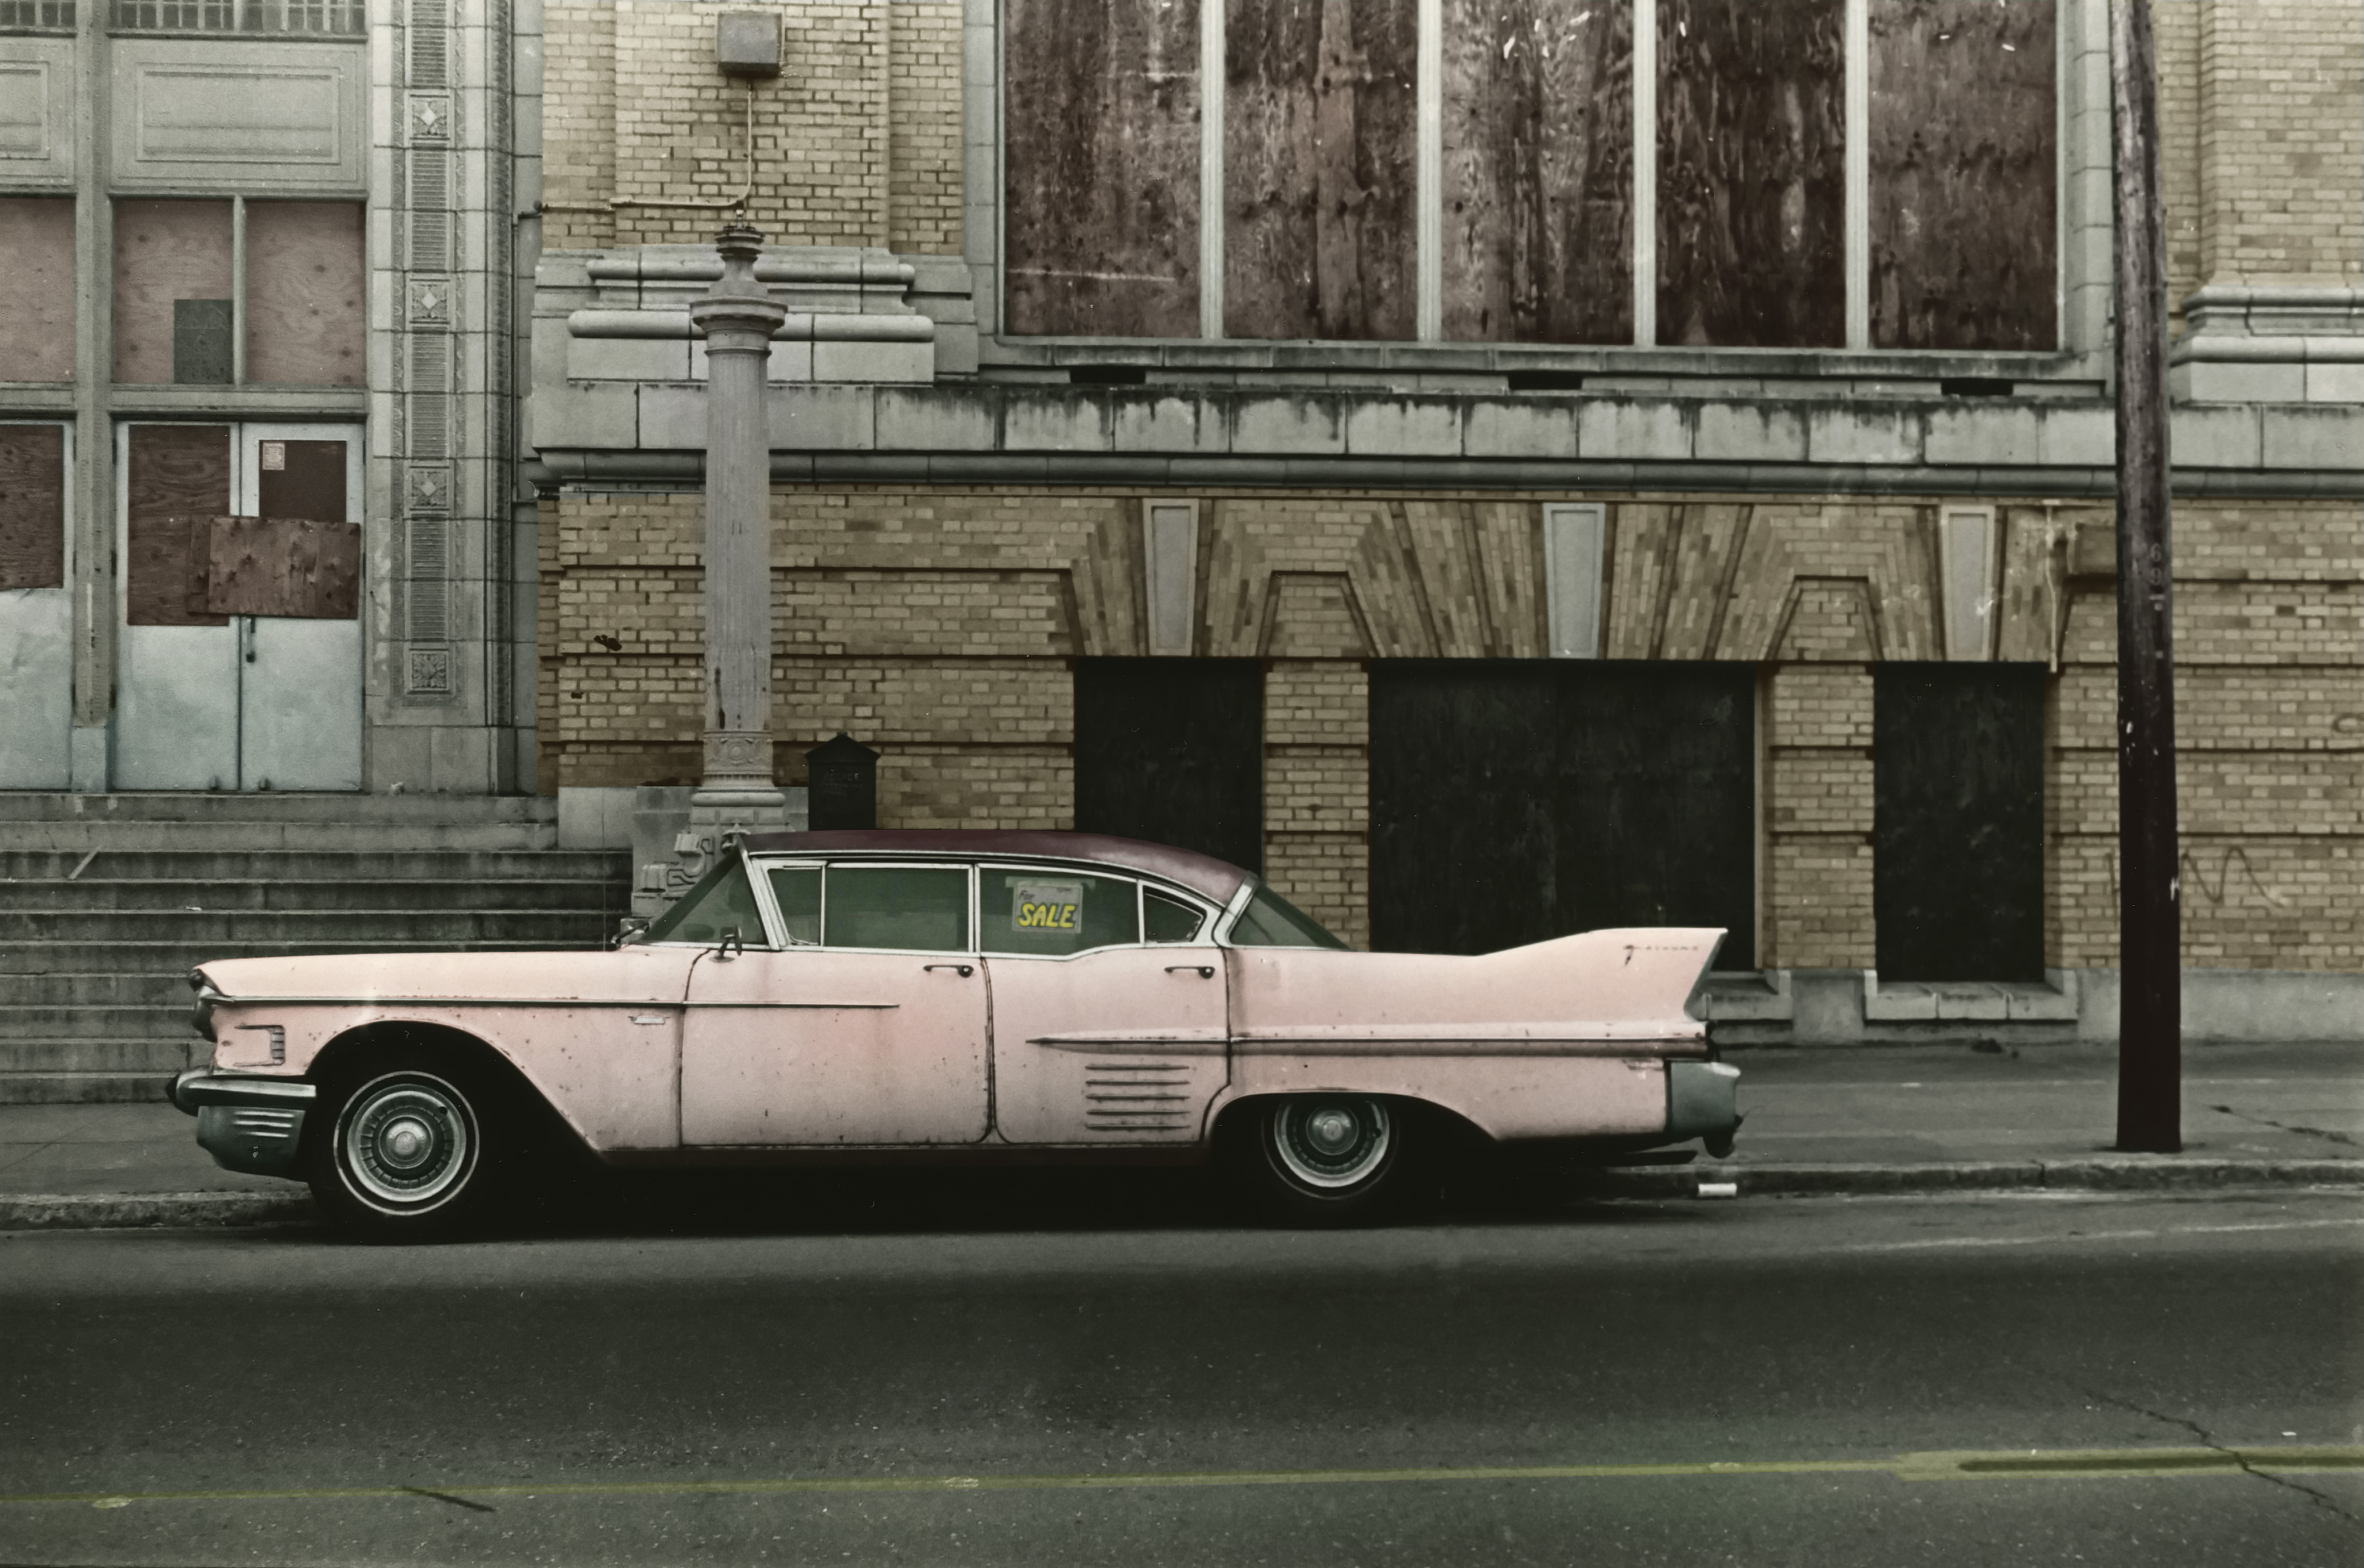
car, vehicle, pink, motor vehicle, vintage car, sanfrancisco, classic, cadillac, 1958, 1980s, frederickstreet, kezarstadium, 1958cadillac, polytechnichighschool, 1958cadillac62, antique car, land vehicle, automobile make, automotive exterior, automotive design, luxury vehicle